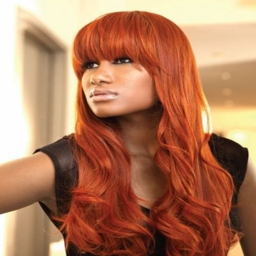
women with darker complexion going for the natural red headed look really looks hot if done properly .